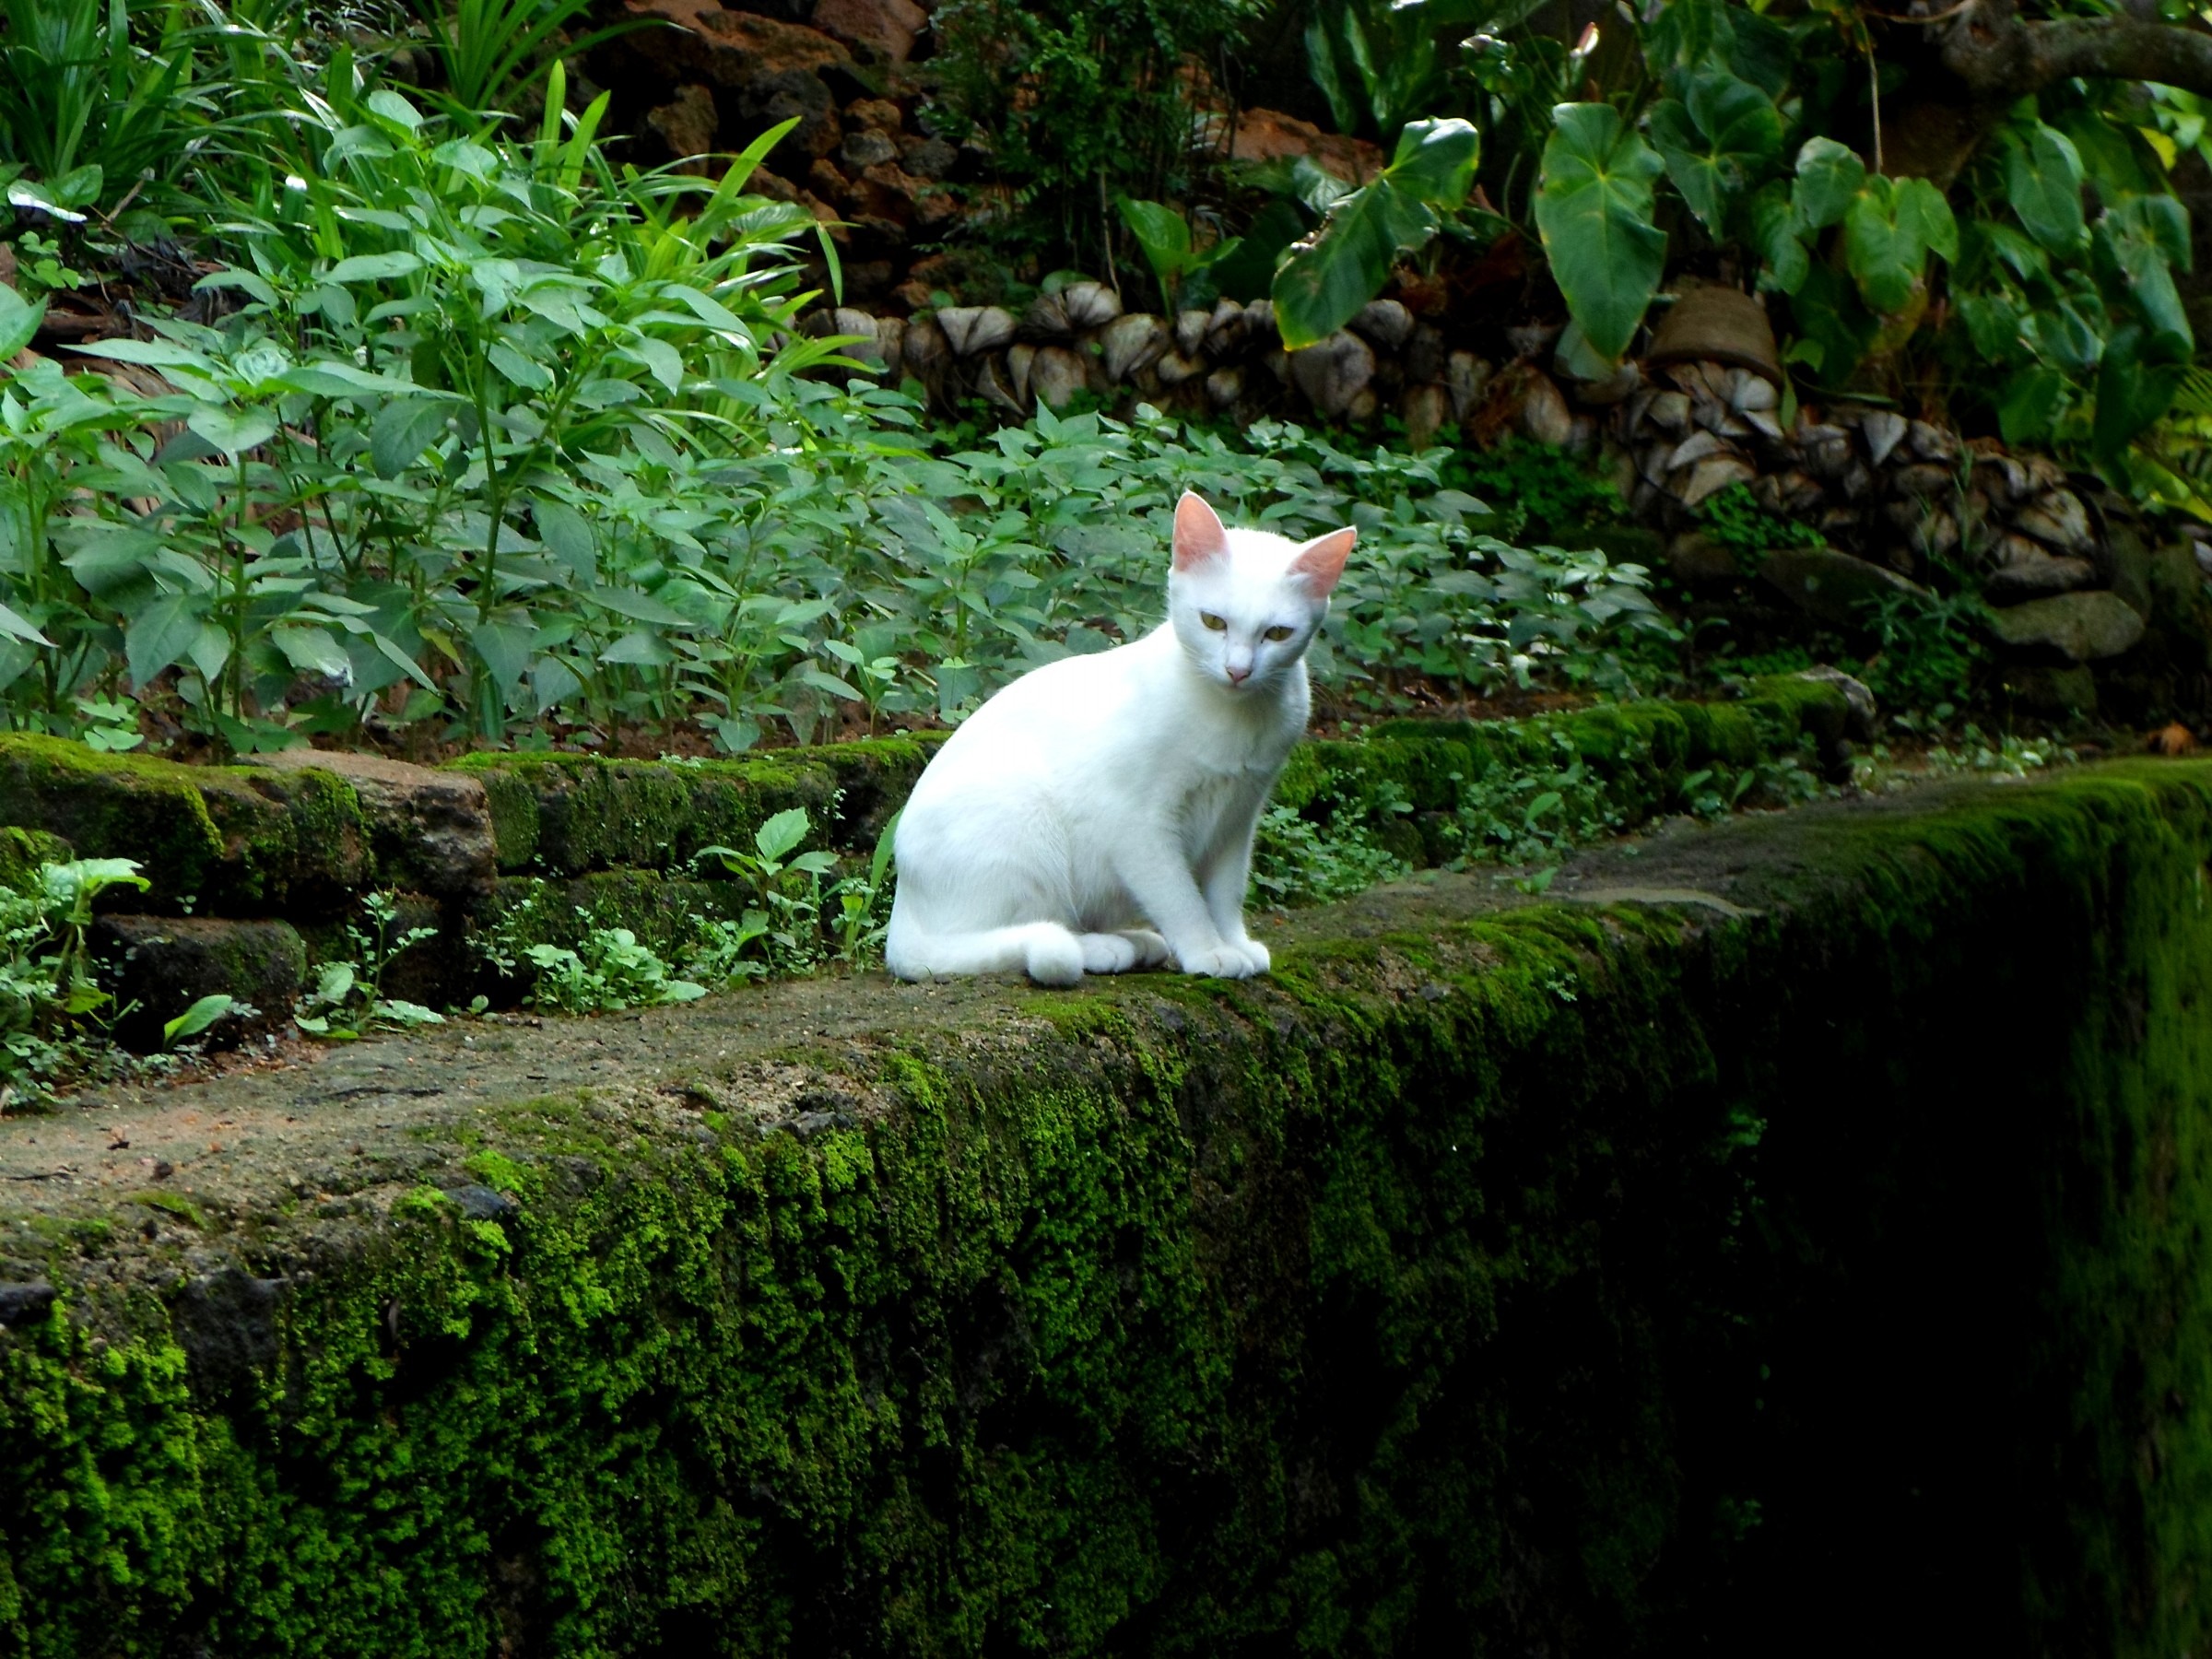
nature, forest, grass, white, flower, cute, wall, alone, wildlife, young, green, jungle, kitten, cat, sitting, small, mammal, flora, baby, fauna, plants, greenery, leaves, leafy, pets, cats, kitty, single, animals, mammals, vertebrate, domestic, adorable, watching, stone walls, small to medium sized cats, cat like mammal